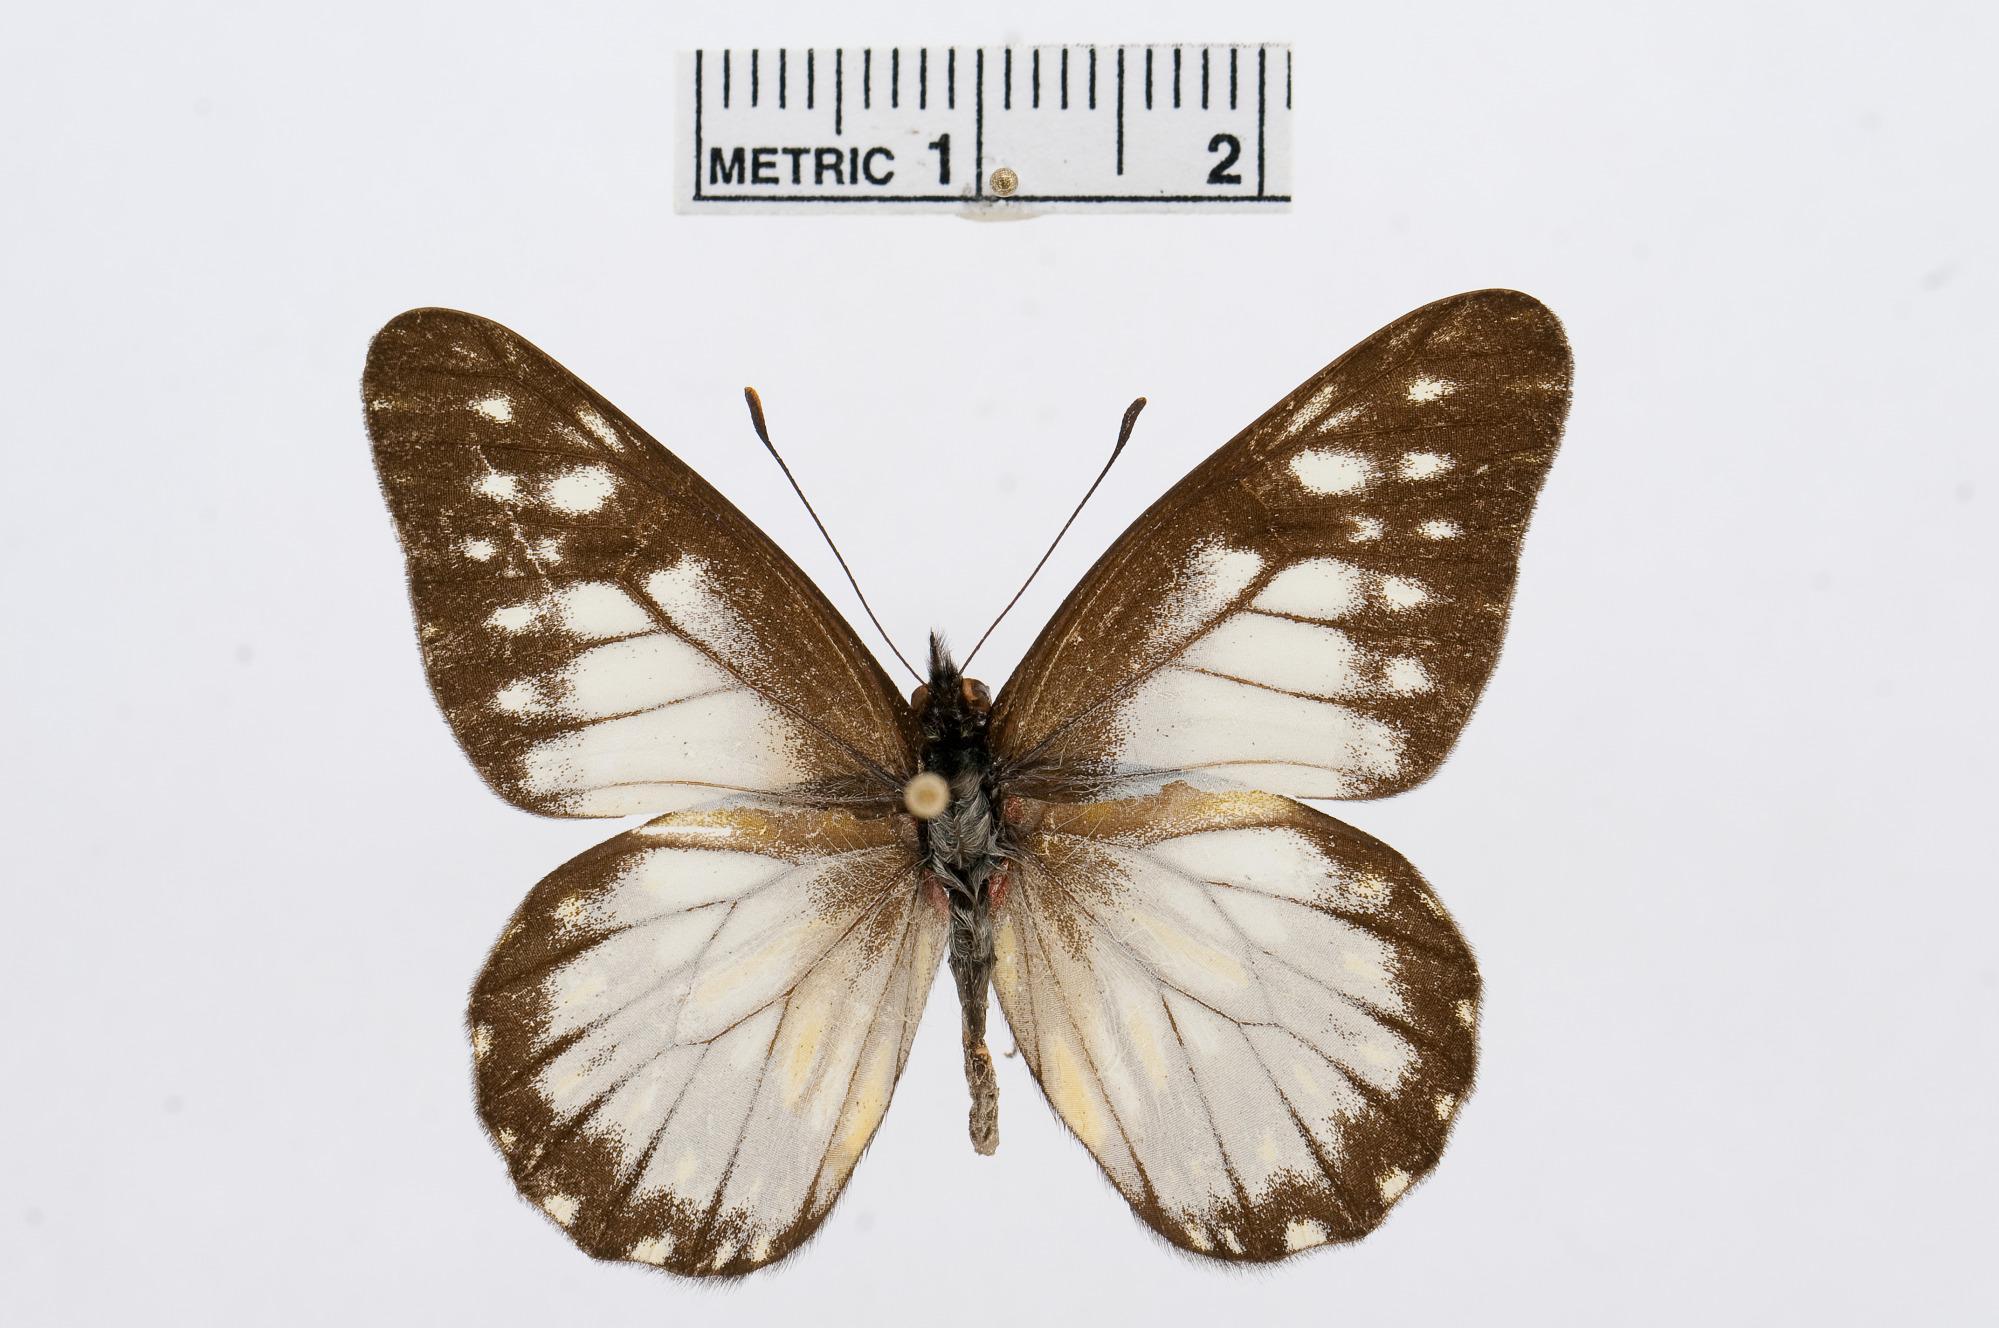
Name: Catasticta hegemon
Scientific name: Catasticta hegemon
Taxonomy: Animalia, Arthropoda, Hexapoda, Insecta, Lepidoptera, Pieridae, Pierinae